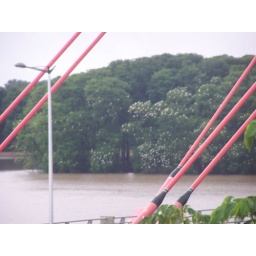
the white in the tree is all birds